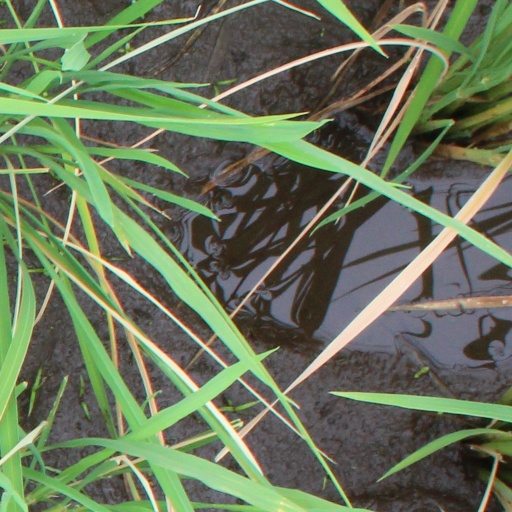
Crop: rice